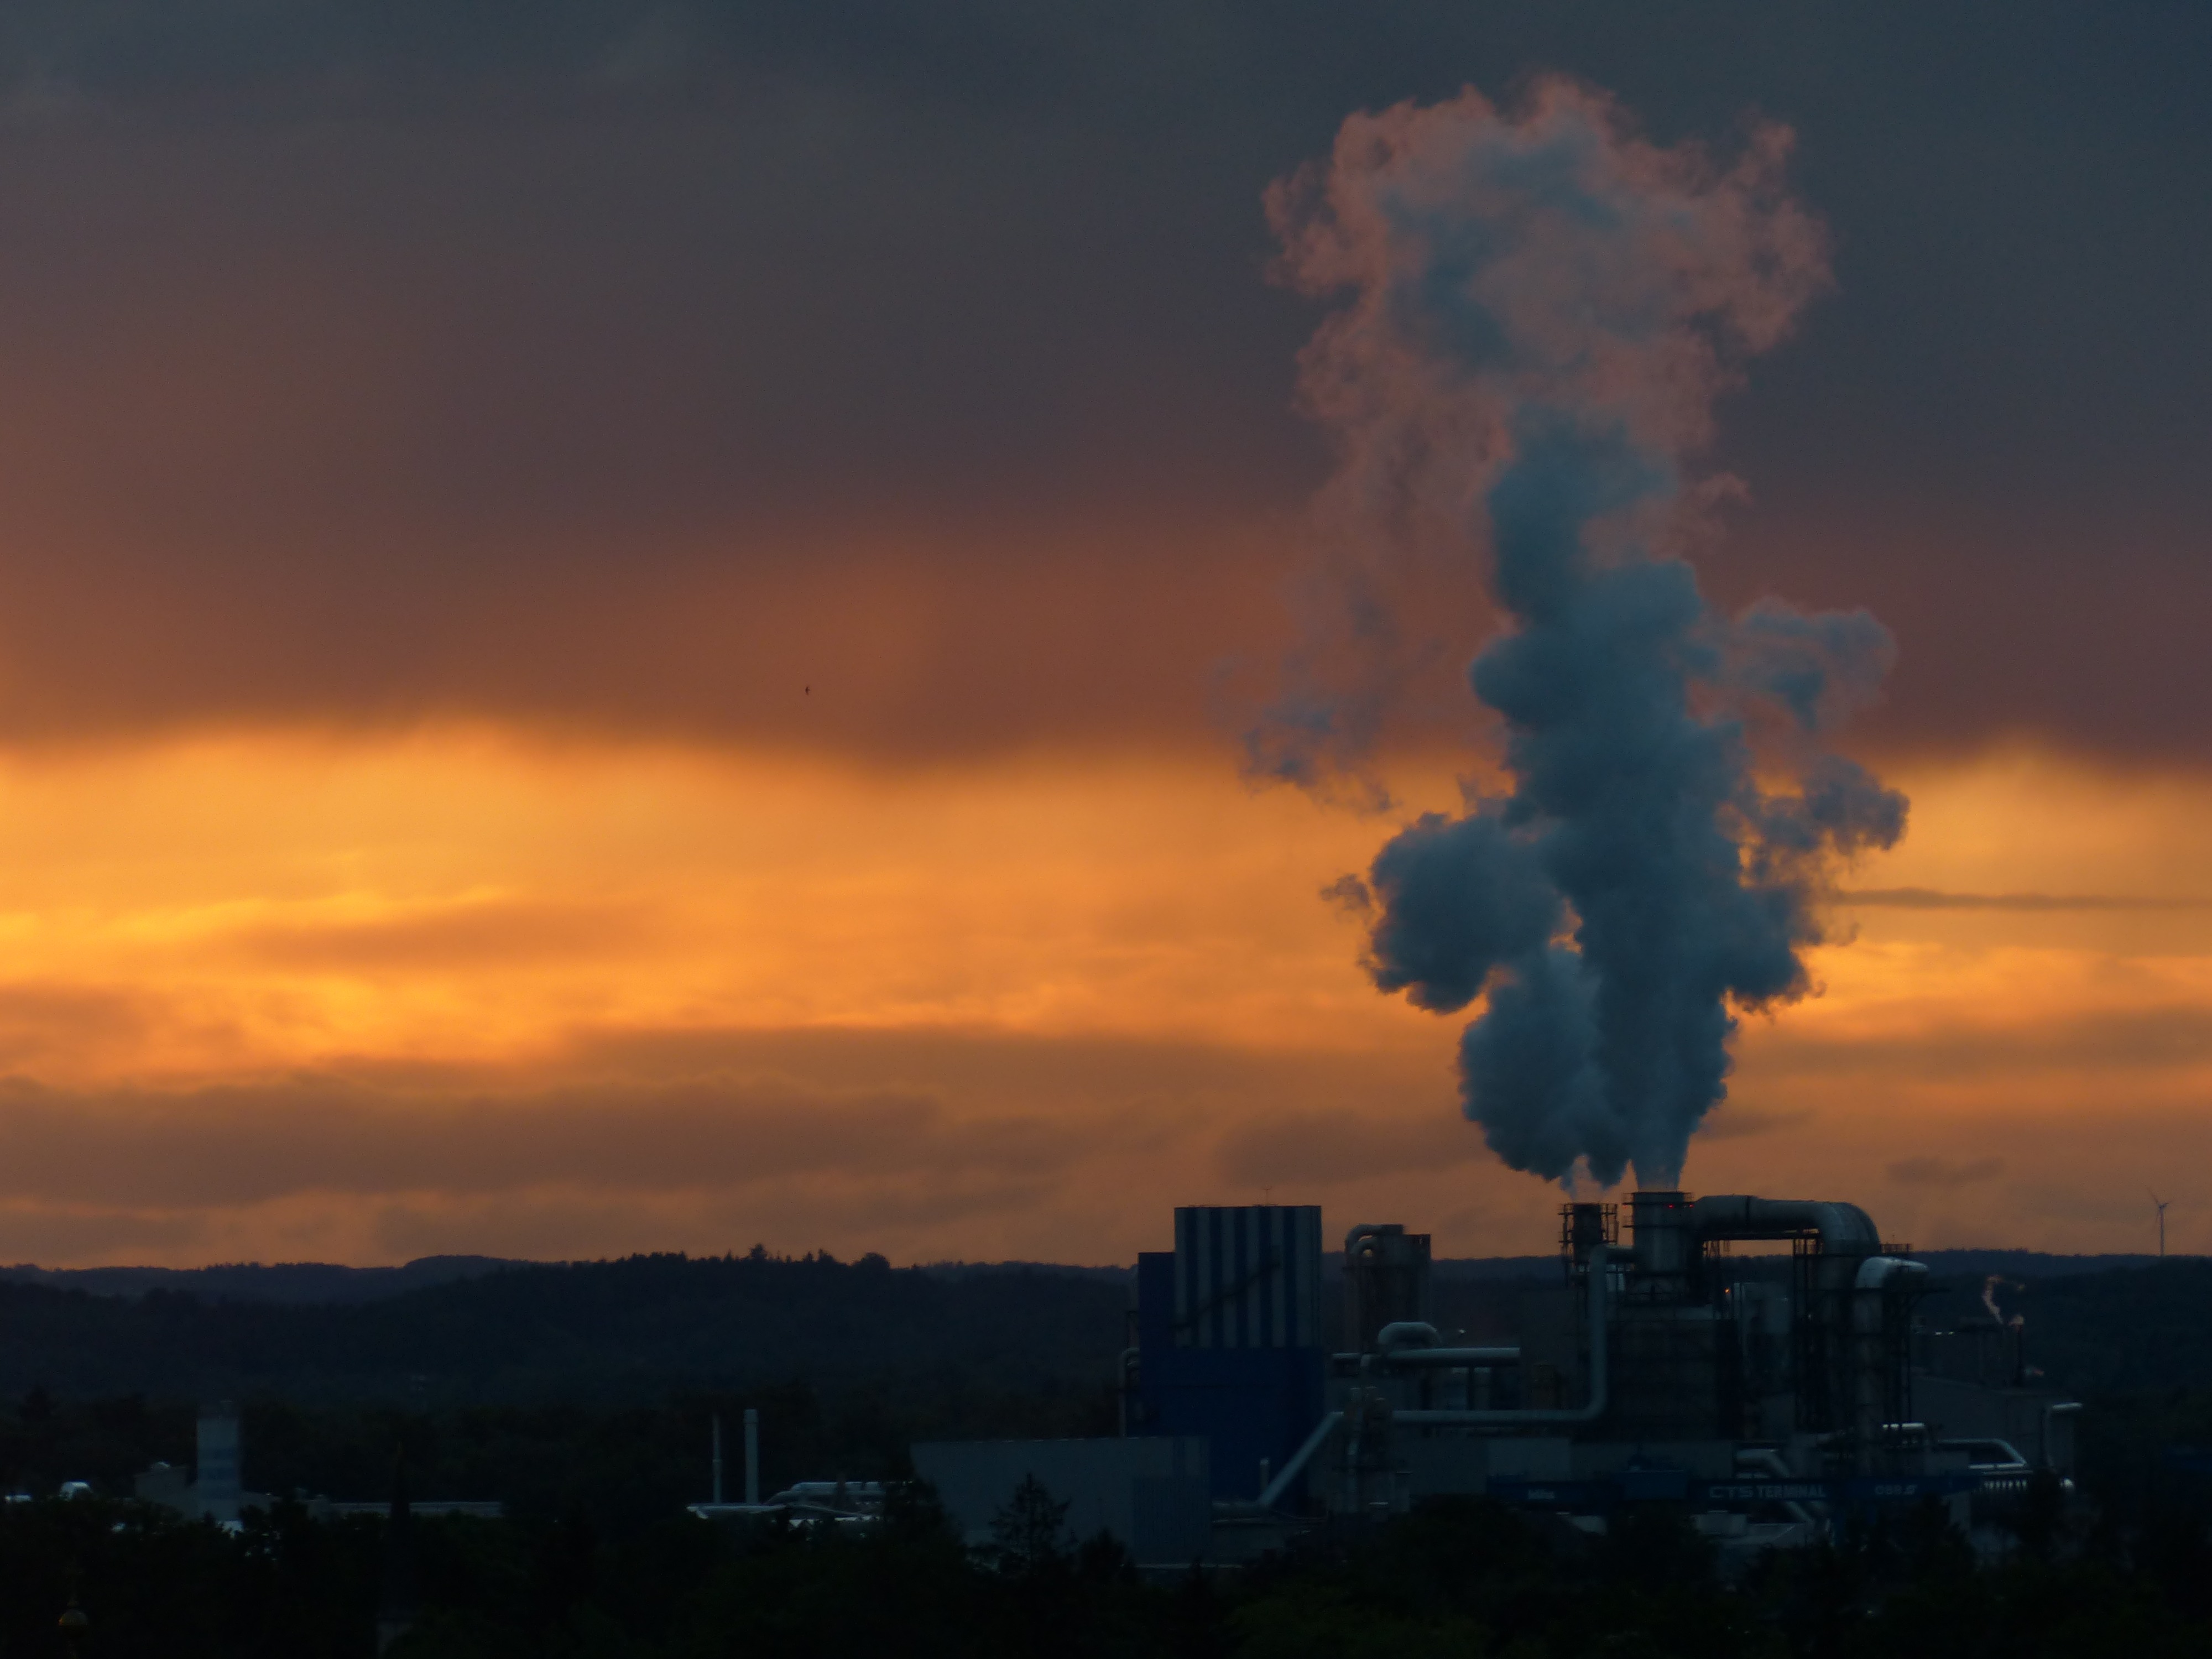
horizon, cloud, sky, sunrise, sunset, sunlight, morning, dawn, atmosphere, smoke, dusk, evening, chimney, industry, power plant, pollution, afterglow, environmental protection, industrial plant, heavy industry, exhaust gases, atmosphere of earth